Bombardier Inc.

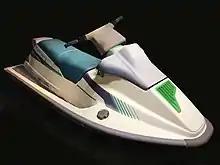
SeaDoo personal watercraft

In the early 1950s, Bombardier focused on developing a snowmobile for 1 or 2 passengers. A breakthrough occurred in 1957 when Bombardier developed a one-piece molded rubber continuous track with enough durability to provide snow-gripping traction for lightweight vehicles. The vehicle was called the "Ski-Dog" because it was meant to replace the dog sled for hunters and trappers. However, in 1958, "Ski-Doo" was accidentally painted on the first prototype, and immediately became the popular name.